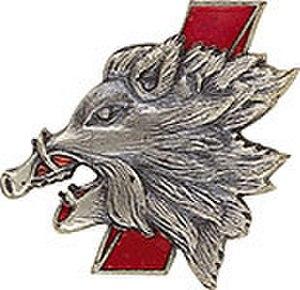
Pucelle de la deuxième escadrille de l'Escadron de Chasse 3/3 ""Ardennes"""
L'escadron de Chasse 3/3 « Ardennes » est une unité de combat de l'Armée de l'air française. Actuellement installée sur la base aérienne 133 Nancy-Ochey, elle est équipée de Mirage 2000D, biplace d'assaut conventionnel tout temps.